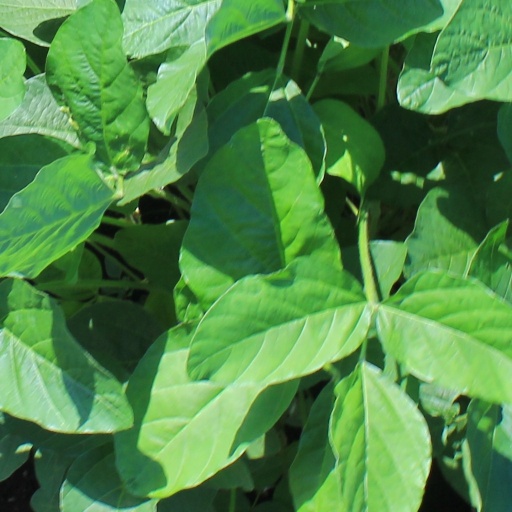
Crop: soybean